Methven Branch

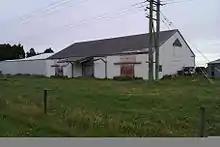
Lyndhurst Goods shed

The Rakaia and Ashburton Forks Railway Company possessed two 2-4-4T tank locomotives built by Rogers Locomotive Works and they were used to operate trains from the opening of the line. As of 13 December 1880, the government operated the Methven Branch, but the company provided the motive power and rolling stock. After the full acquisition of the line by the government in 1885, it was operated much like other rural branch lines in New Zealand, with a crew in Methven operating a daily "mixed" train of both passengers and freight to the main line junction and return. The branch's main traffic was associated with agriculture, with the main inbound freight being fertiliser and outbound being livestock, and the busiest period for goods cartage came in the 1940s when 37,000 tonnes was carried annually. Passenger numbers hit their peak in the 1920s, and subsequently declined until the passenger service was cancelled on 7 September 1958.